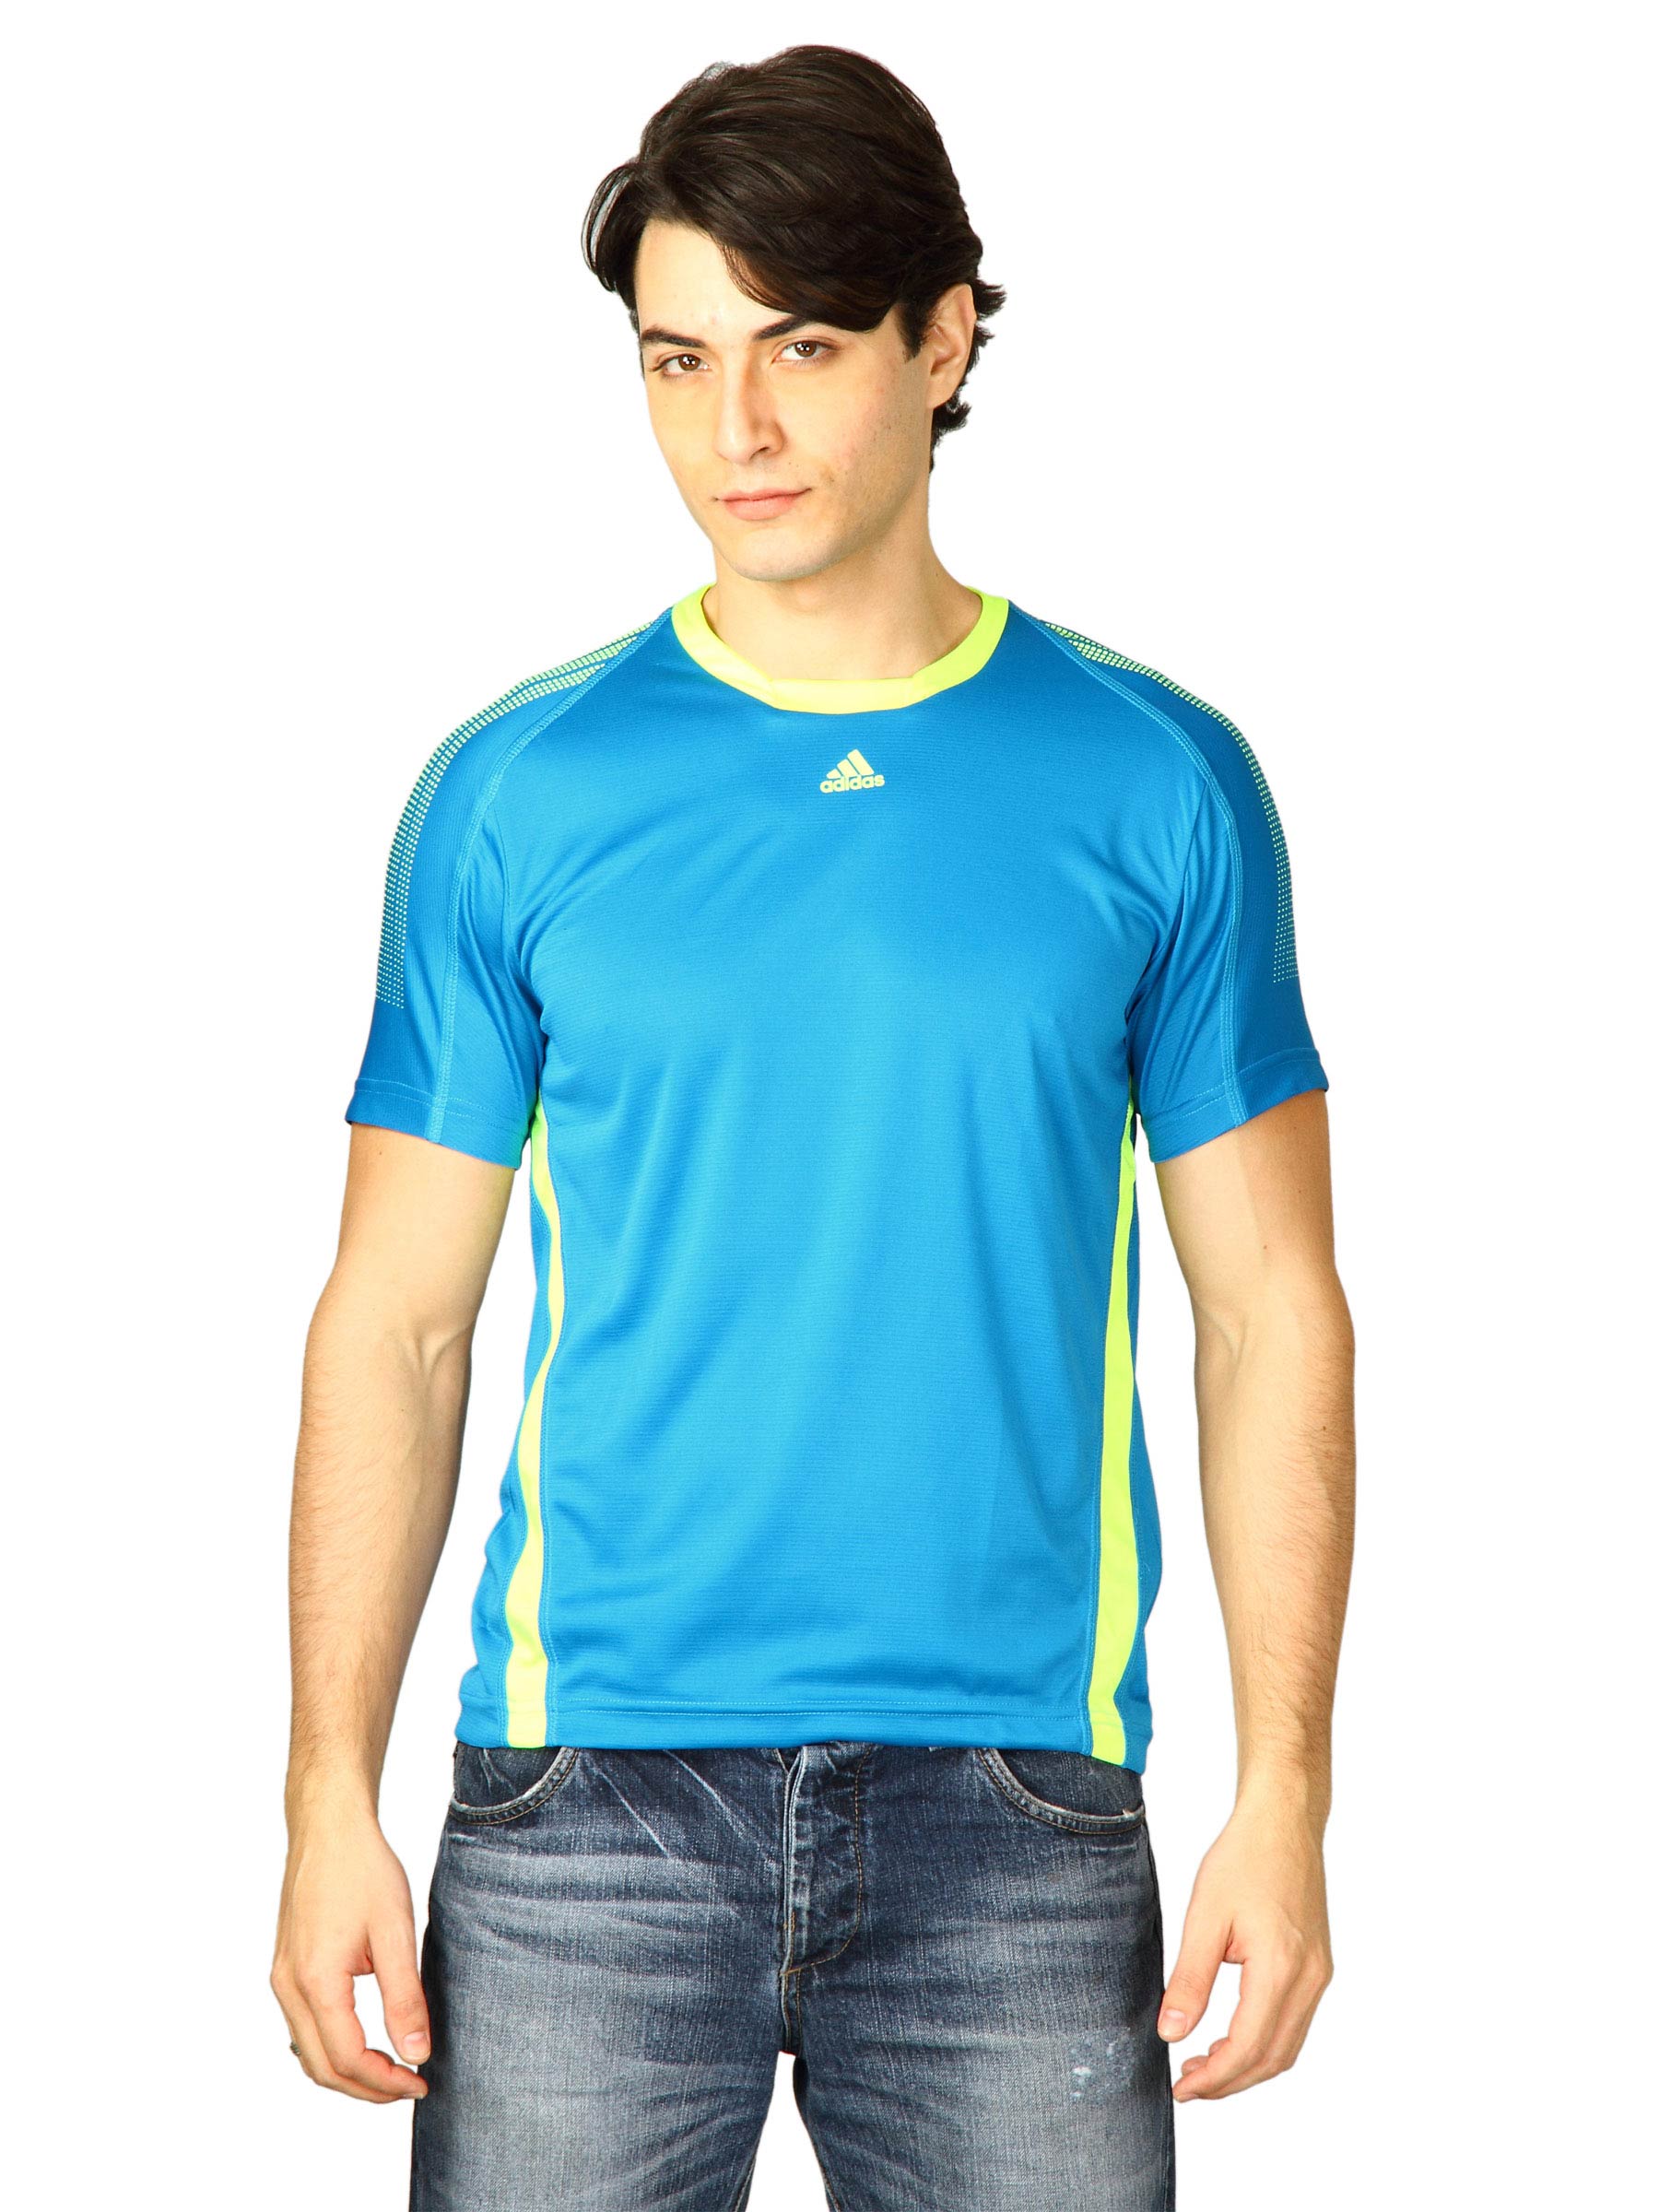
ADIDAS Men M Rsp Tee Blue T-Shirts
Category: Apparel / Topwear / Tshirts
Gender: Men
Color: Blue
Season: Fall 2011
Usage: Sports